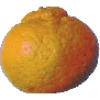
Label: Mandarine 1